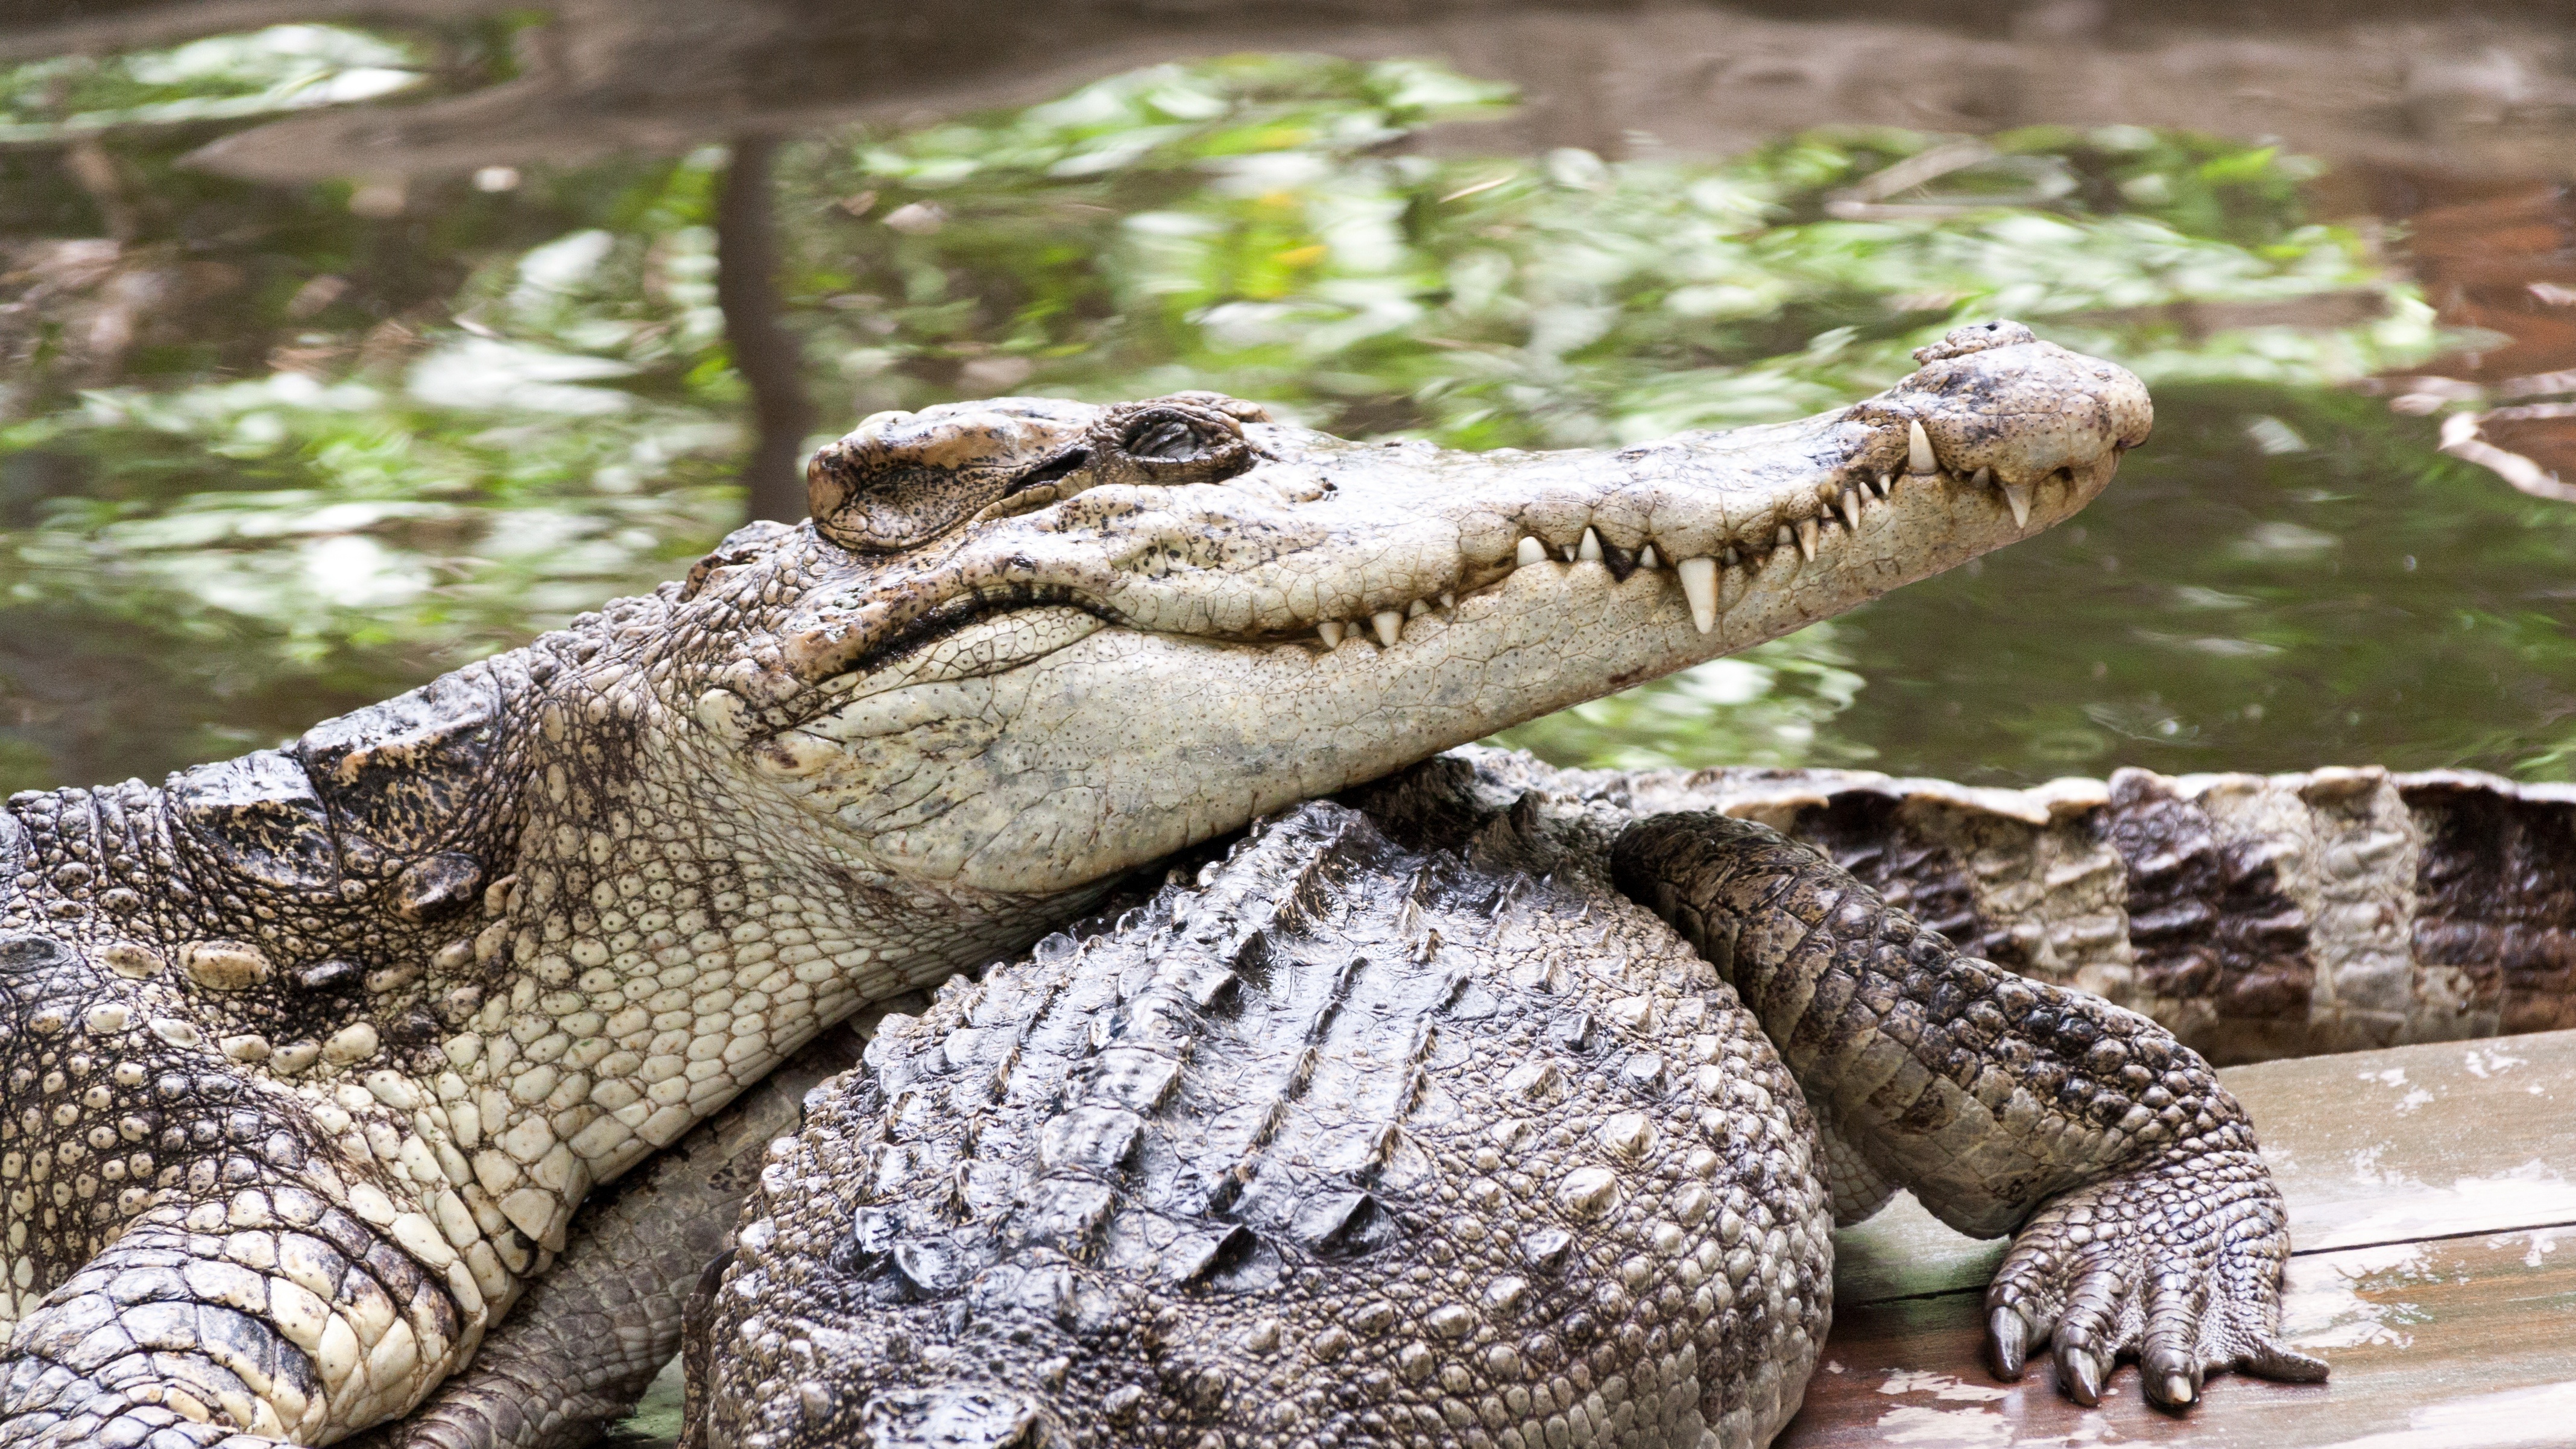
wildlife, zoo, predator, reptile, fauna, crocodile, alligator, vertebrate, teeth, crocodiles, rests, crocodilia, american alligator, nile crocodile